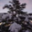
Label: pine_tree